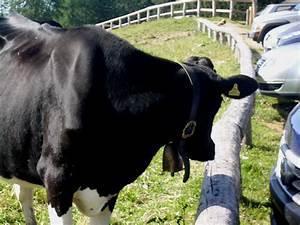
cow